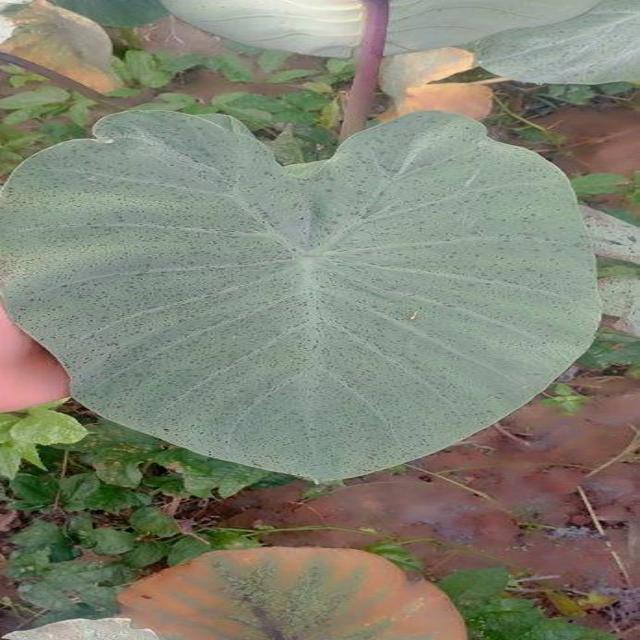
Label: Early_Blight